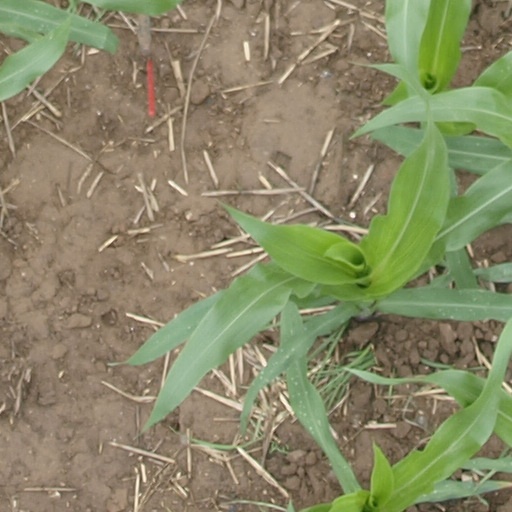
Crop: maize; corn